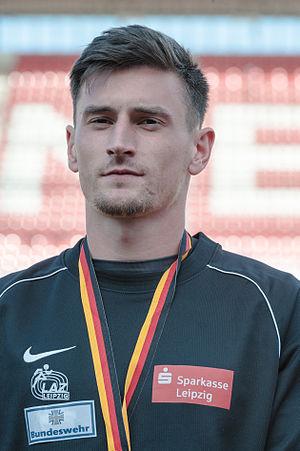
Robert Hering est un athlète allemand spécialiste du 200 m.